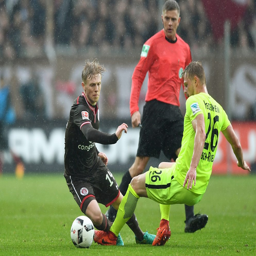
both teams showed commitment -- but social problem film were slightly the better side in the first period .